Justin Eveson

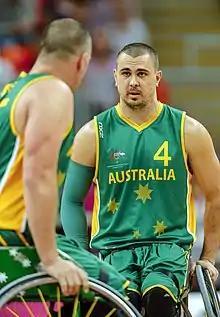
Eveson at the 2012 London Paralympics

Eveson was part of the silver medal-winning Australia men's national wheelchair basketball team at the 2004 Summer Paralympics, and the gold medal-winning Australia men's national wheelchair basketball team at the 2008 Summer Paralympics, for which he received a Medal of the Order of Australia. He was the team's leading scorer.